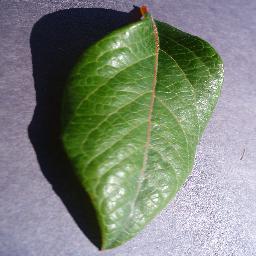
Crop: blueberry
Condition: healthy